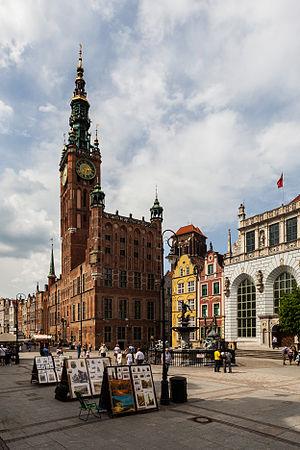
L'Hôtel de Ville de Gdansk est une Ratusz historique, située dans la ville de Gdansk, dans l'arrondissement de Śródmieście. Il est l'un des plus beaux exemples de bâtiment de style gothique en brique et Renaissance de la ville, construit à l'intersection de la Rue Longue et du Long Marché, dans la partie la plus touristique et centrale de Gdansk. L'Hôtel de Ville de Gdansk abrite le Musée d'Histoire de la Ville de Gdańsk.